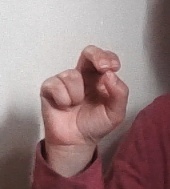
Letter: gaaf